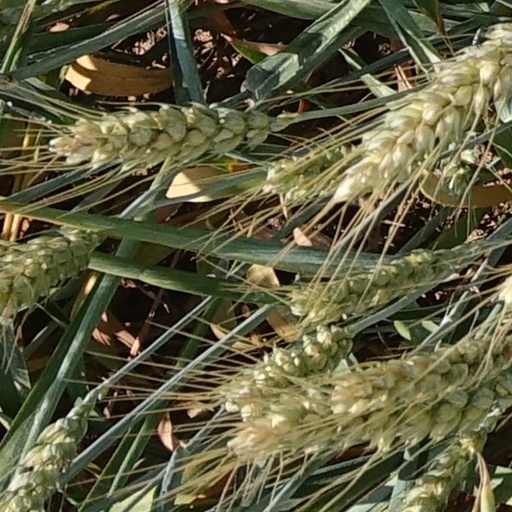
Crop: wheat